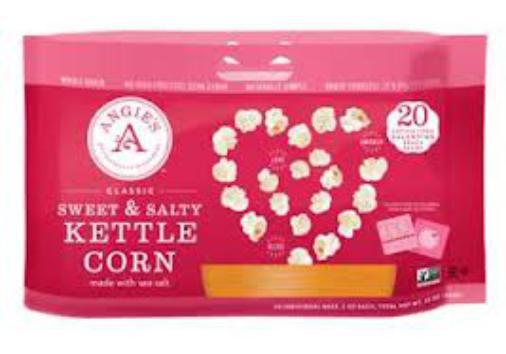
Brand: Angie's Kettle
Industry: Food